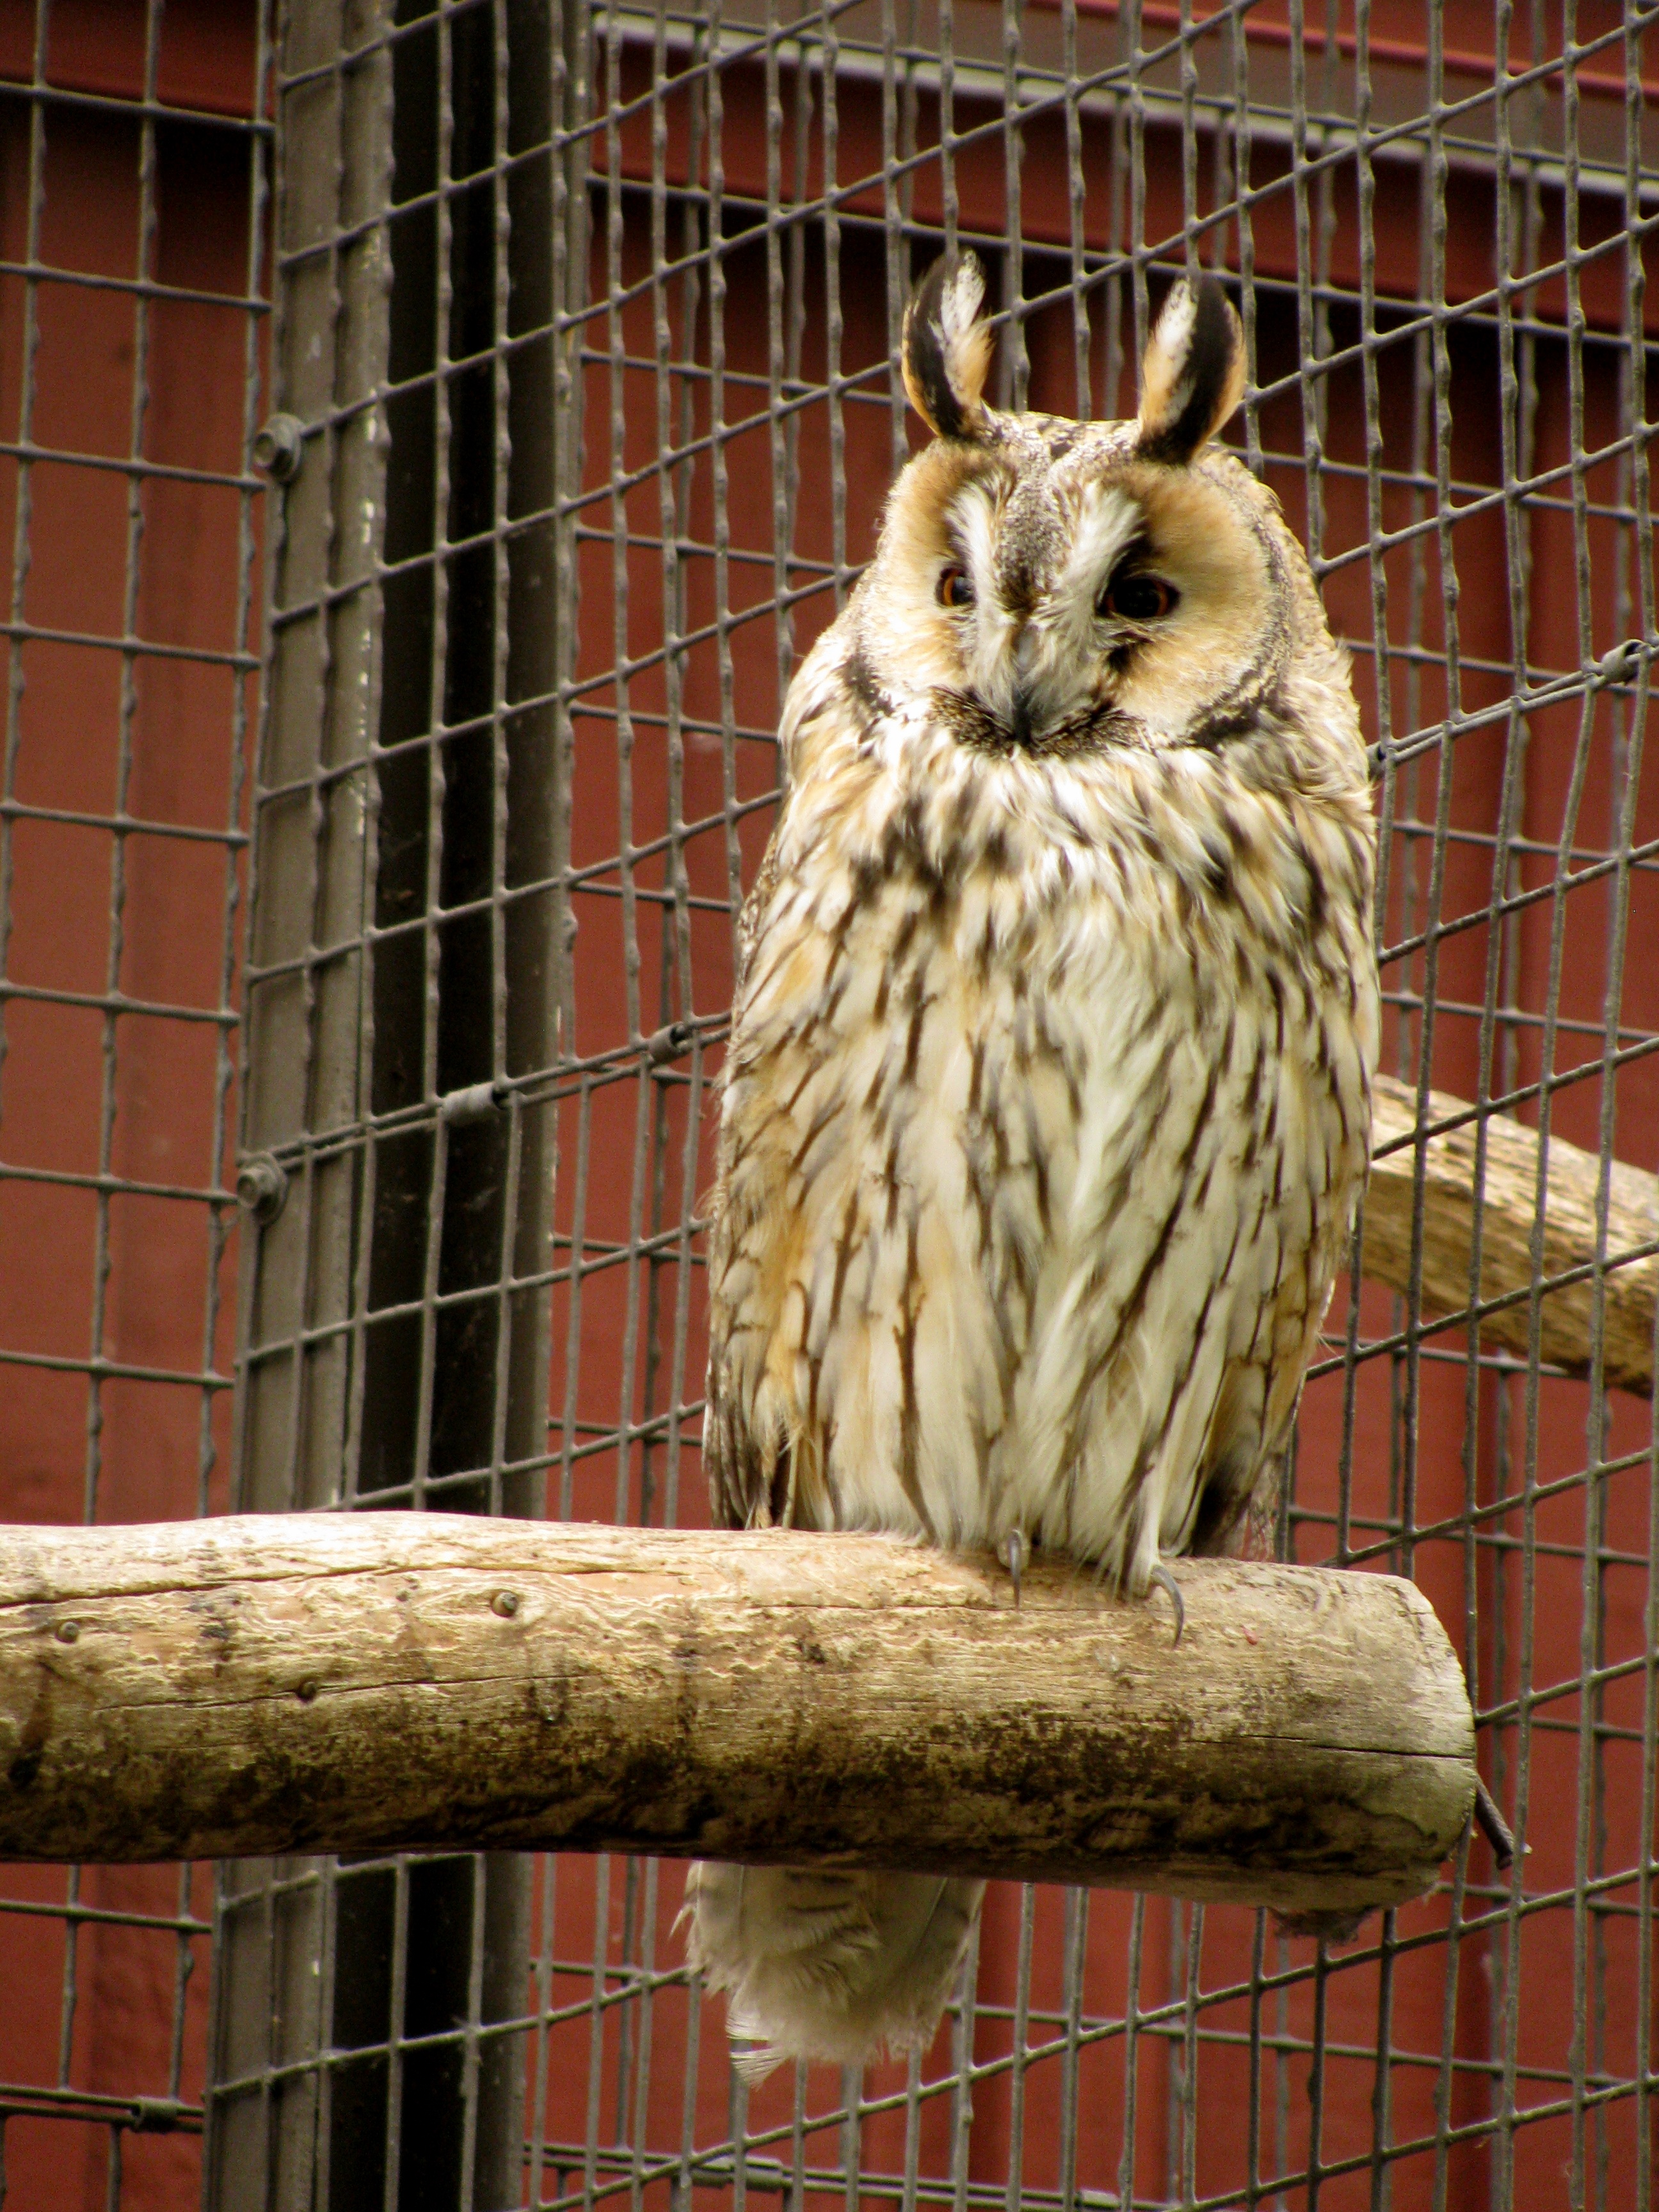
nature, bird, animal, wildlife, zoo, beak, owl, fauna, cage, bird of prey, look, the swan, birds treated, injured bird, bird garden, bird sitting on a branch, asio otus, long eard owl